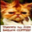
Label: cat